Ambrose Cantacuzène

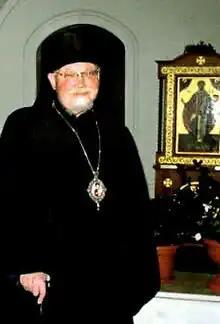

Bishop Ambrose (secular name Pierre Cantacuzène or Pyotr Petrovich Kantakuzen, ; 16 September 1947 – 20 July 2009) was bishop of the Russian Orthodox Church Outside Russia, bishop of Vevey